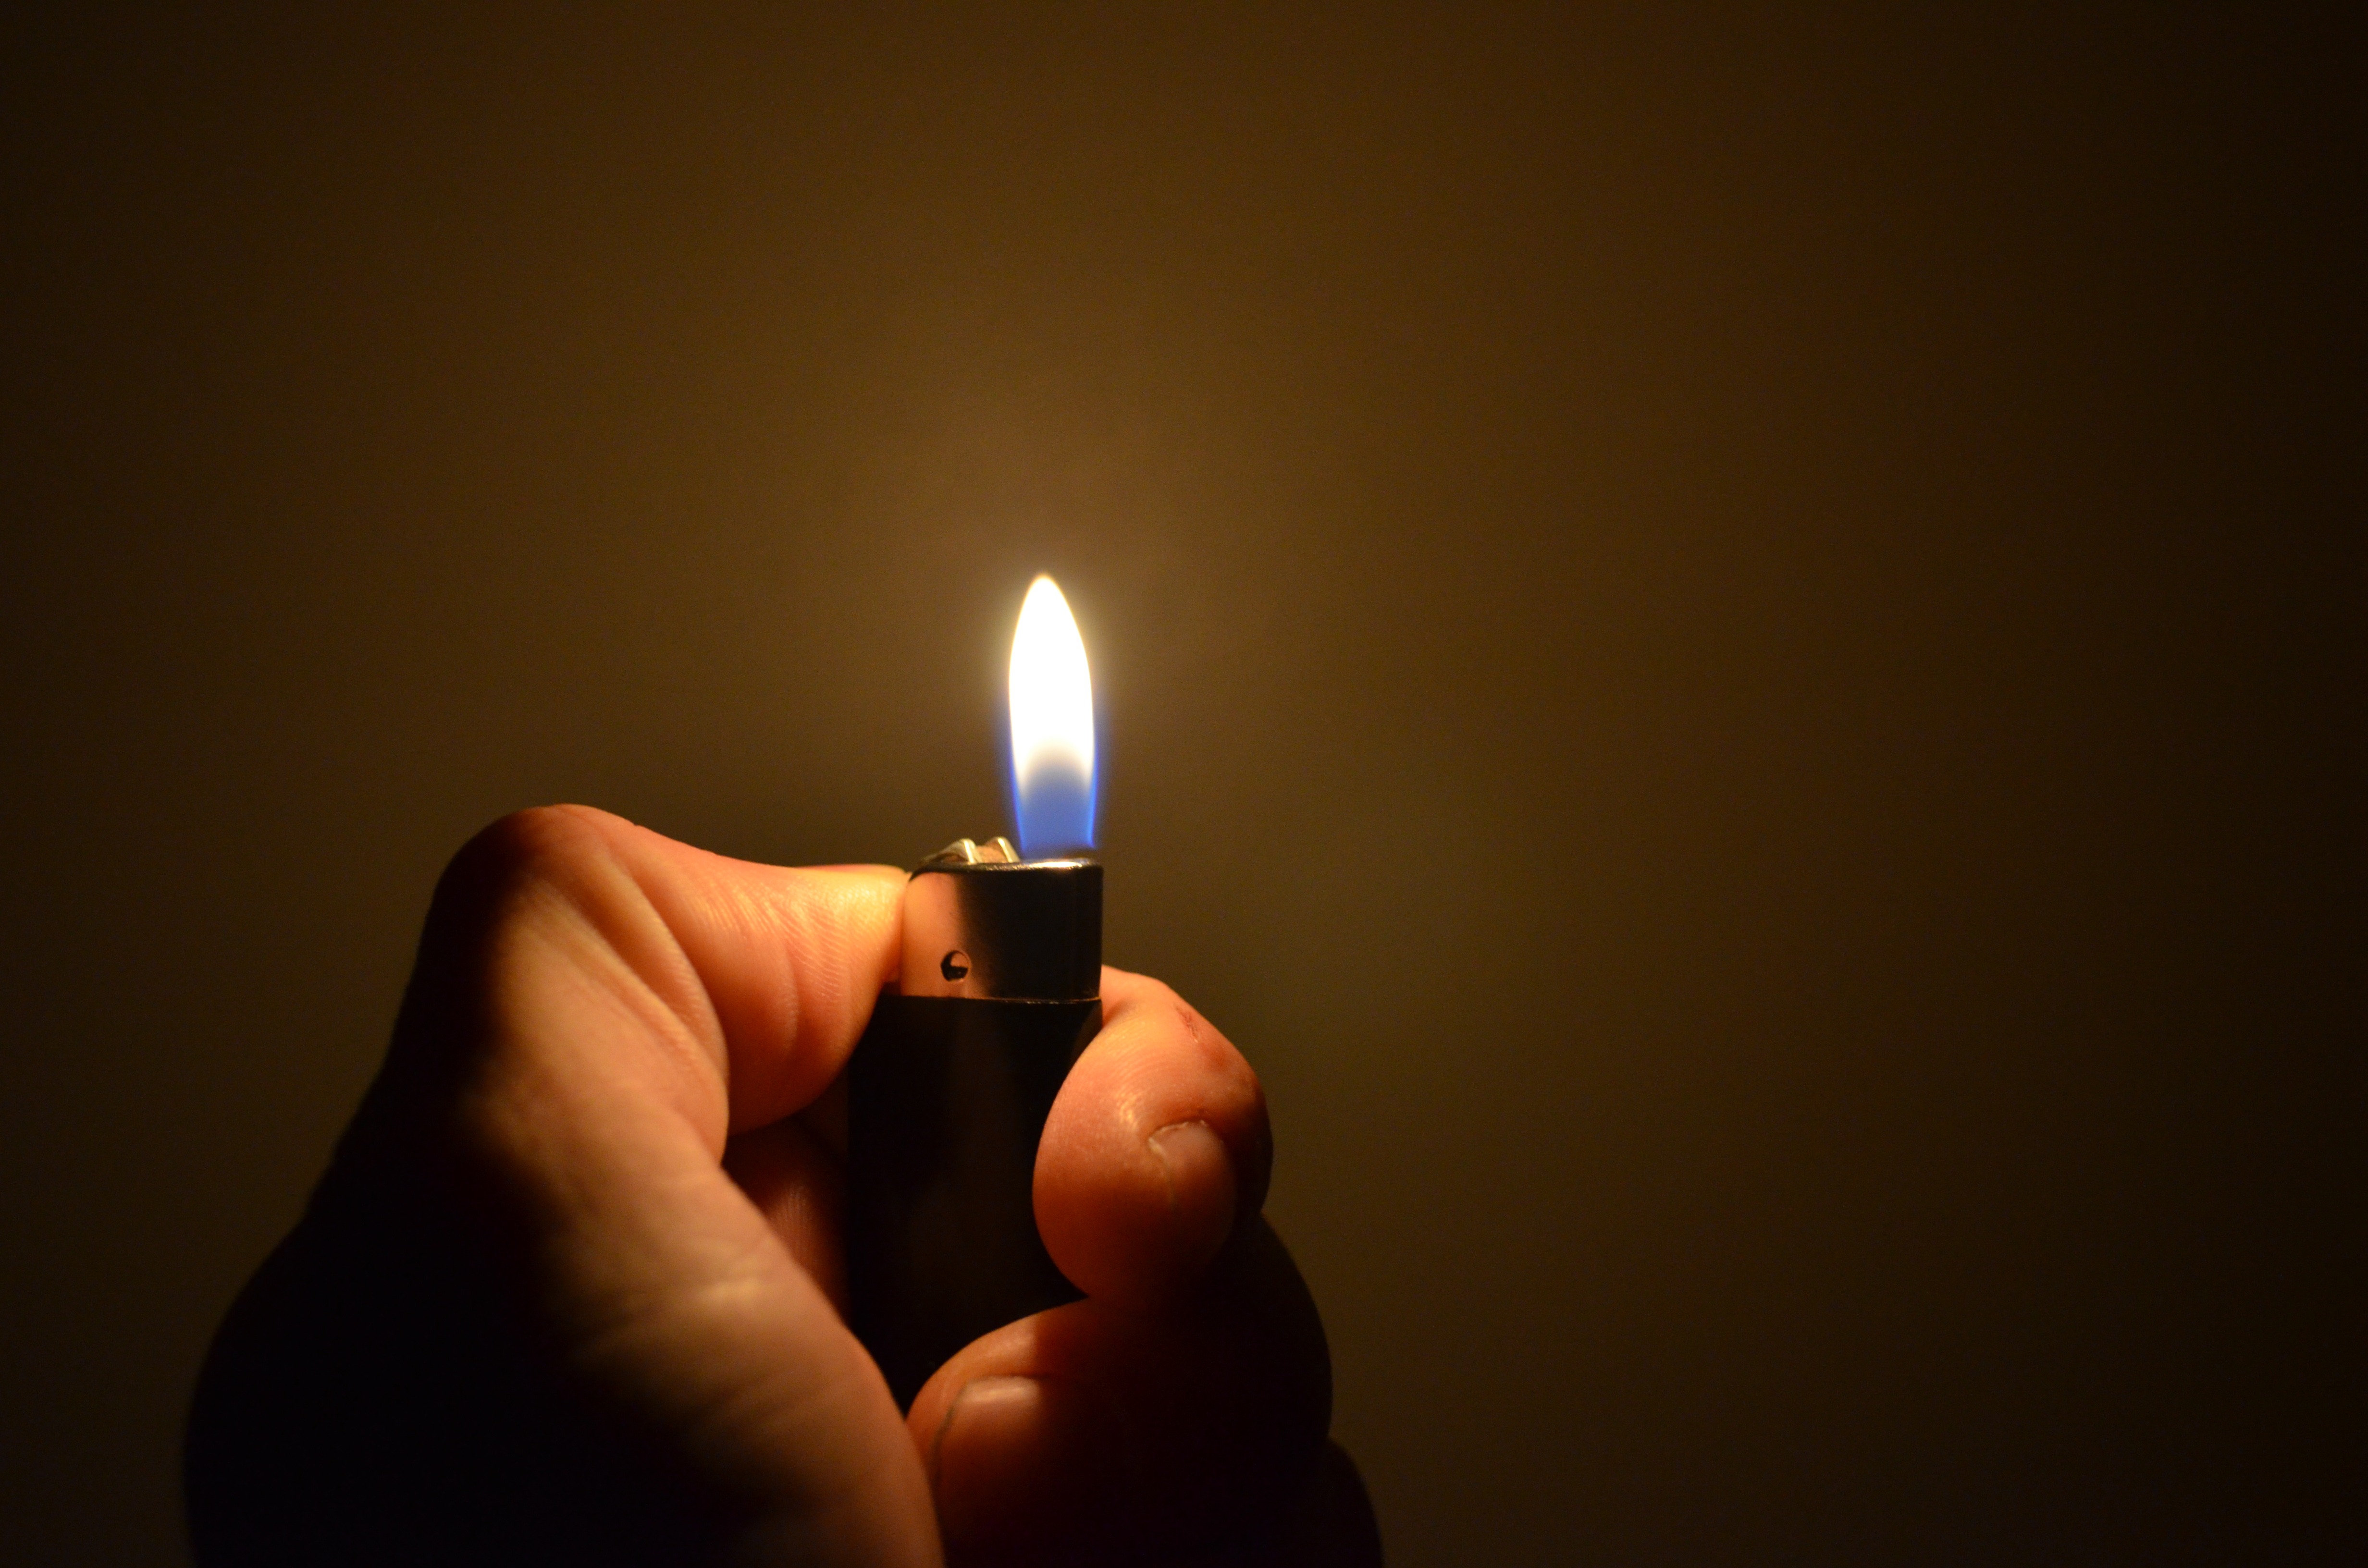
hand, light, finger, macro, flame, fire, darkness, candle, lighting, heat, lighter, background, match, effects